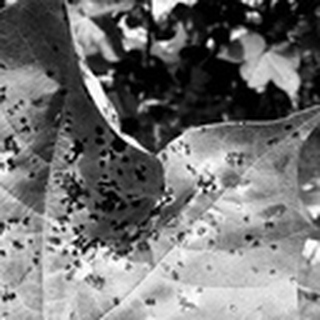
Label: cotton_target_spot